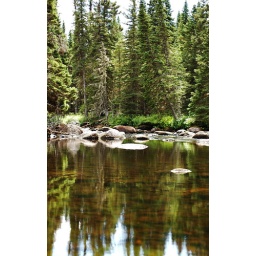
trees reflected in still peaty brown water